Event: Nepal Earthquake
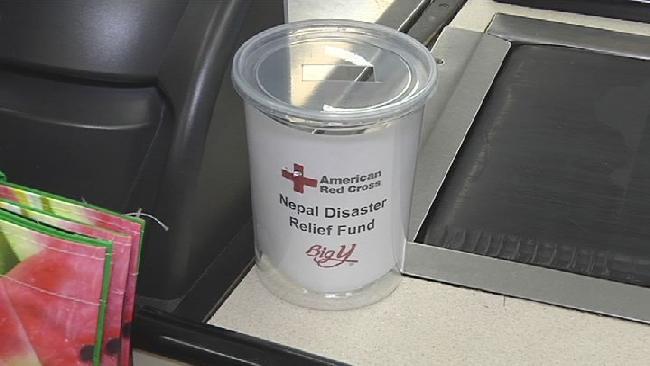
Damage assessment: no_damage